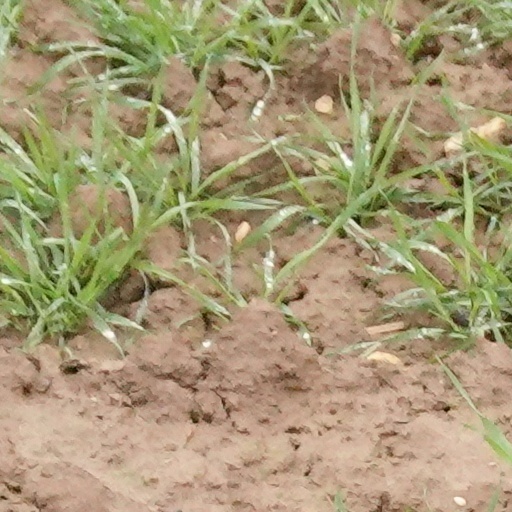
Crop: wheat